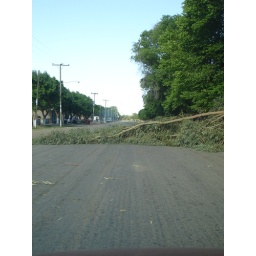
A tree that fell from a windstorm in the middle of the road near the Valley of the Moon.